The Muslim Jesus

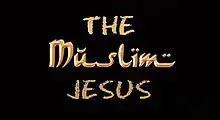
Title card

The Muslim Jesus is a 2007 British documentary directed and produced by Irshad Ashraf, and commissioned and narrated by Melvyn Bragg. The documentary is about the Islamic view of Jesus. It was broadcast by ITV on 19 August 2007.